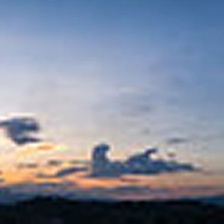
Cloud type: Altostratus